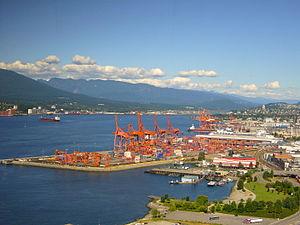
"Un dock est un anglicisme pour désigner l'endroit d'un port où s'opèrent les échanges de marchandises. Il désigne à la fois les bassins, les quais, les installations et les hangars. Le terme est souvent employé au pluriel, ""les docks"", notamment dans le sens de ""quartier"".
Vancouver est une cité canadienne du pourtour du Pacifique située dans les basses-terres continentales de la province de Colombie-Britannique. Avec 631 486 habitants selon le recensement du Canada de 2016, elle est la huitième plus grande municipalité canadienne. Son agglomération de 2 463 431 est la troisième aire urbaine du pays, et la plus peuplée de l'Ouest canadien. Vancouver est une des villes les plus cosmopolites du Canada, 52 % des résidents ont une autre langue maternelle que l'anglais. Vancouver est considérée comme une ville mondiale de classe beta. La superficie de Vancouver est de 114,97 km², donnant une densité de population de 5 493 au kilomètre carré, faisant d'elle la municipalité canadienne la plus densément peuplée et la quatrième en Amérique du Nord, après New York, San Francisco et Mexico. Elle est la vingt-troisième ville la plus peuplée d'Amérique du Nord.